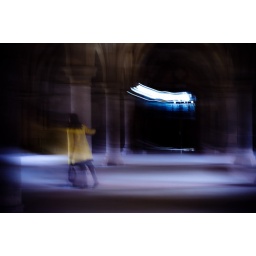
Accidentally took the photo in this way. A girl in a yellow coat in the cloisters at Glasgow Uni